Renée (writer)

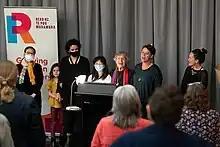
Renée sings a waiata with her family at the Read NZ Te Pou Muramura Pānui in 2021

Renée continued to write into her later years, with novels written in her 70s including "The Skeleton Woman: A Romance" (2002) and "Kissing Shadows" (2006). She held the Randell Cottage Writers' Residency in 2005, and the University of Otago's Children's Writers' Residency in 2007. In October 2017 her memoir "These Two Hands" was published by Mākaro Press.